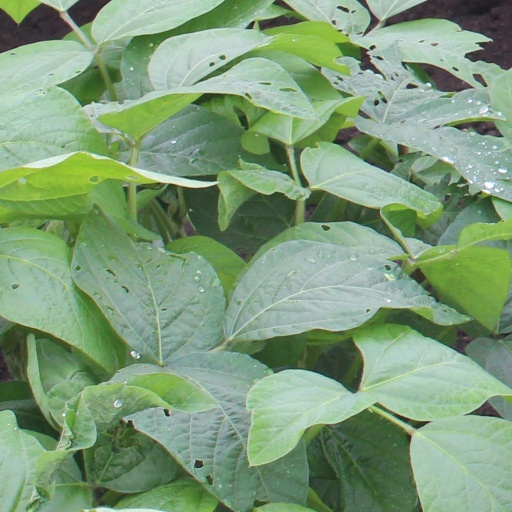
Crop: soybean